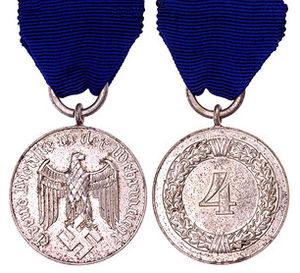
La médaille de service de longue durée de la Wehrmacht est une décoration militaire allemande du Troisième Reich. Elle a été créée le 16 mars 1936 par Adolf Hitler en vue de récompenser le personnel ayant été au service de l’Armée depuis un nombre donné d'années.